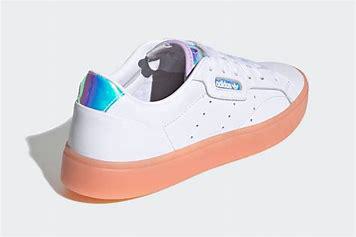
Brand: Adidas
Model: Sleek